The Davenport (Davenport, Iowa)

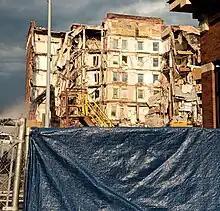
The rear of the building during demolition.

On May 28, 2023, the building partially collapsed, calling the building's future into question. The back part of the building, overlooking a parking lot, had displayed signs of dilapidation and suffered a 6-story collapse causing millions of dollars in damage. Complaints had been made by residents which had led to brick work and other repairs being made to the structure. At the time of the collapse repair work was under way, but the brick work had been completed and deemed structurally sound by an outside engineer. Additional damage had occurred to the building after a derecho in August 2020, which had resulted in some residents having to evacuate the building.